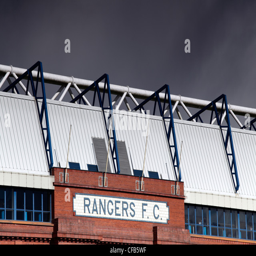
dark clouds over soccer pitch the home